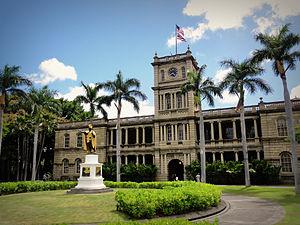
Le Aliʻiōlani Hale est un palais royal situé dans le centre-ville d'Honolulu à Hawaï. Il fut construit entre 1871 et 1874 sur les plans de l'architecte australien Thomas Rowe dans le style renouveau renaissance italienne. Il fut la résidence du roi Kamehameha V.